Hermitage Museum

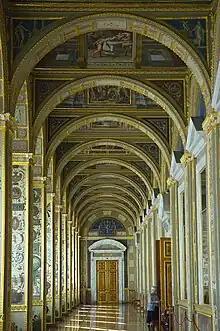
The Raphael Loggias

In 1815, Alexander I of Russia purchased 38 pictures from the heirs of Joséphine de Beauharnais, most of which had been looted by the French in Kassel during the war. The Hermitage collection of Rembrandts was then considered the largest in the world. Also among Alexander's purchases from Josephine's estate were the first four sculptures by the neoclassical Italian sculptor Antonio Canova to enter the Hermitage collection.